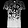
Label: T - shirt / top